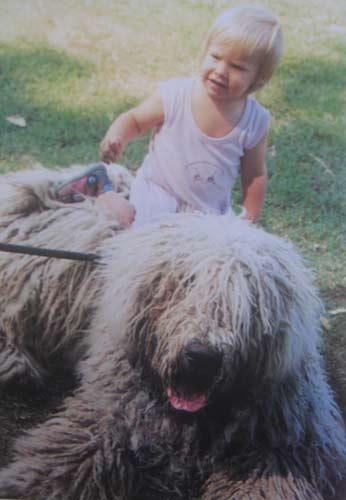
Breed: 318-n000115-komondor